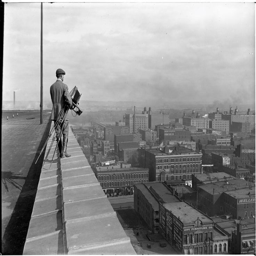
person standing on the edge of the roof of the headquarters building .